List of moths of Seychelles

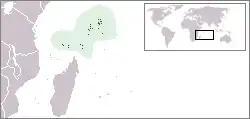
Location of the Seychelles

The moths of the Seychelles represent about 275 known species. The moths (mostly nocturnal) and butterflies (mostly diurnal) together make up the taxonomic order Lepidoptera.